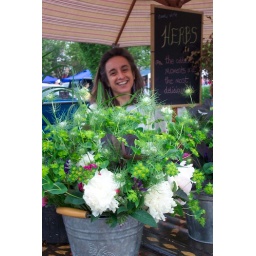
a long time market vendor specializing in herbs and annual flowers